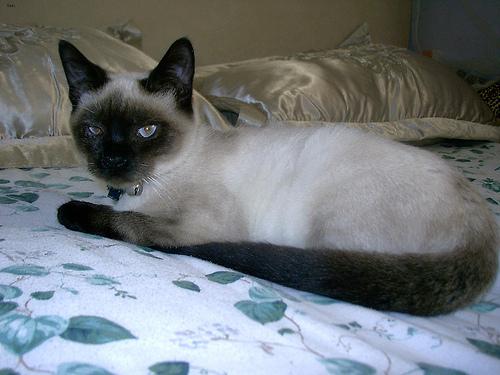
Breed: Siamese